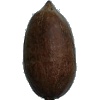
Label: Nut Pecan 1